Jan Wolkers

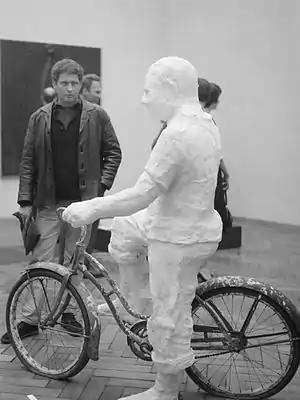
Wolkers in 1964

Jan Hendrik Wolkers (26 October 1925 – 19 October 2007) was a Dutch author, sculptor and painter. Wolkers is considered by some to be one of the "Great Four" writers of post-World War II Dutch literature, alongside Willem Frederik Hermans, Harry Mulisch and Gerard Reve (the latter authors are also known as the "Great Three").